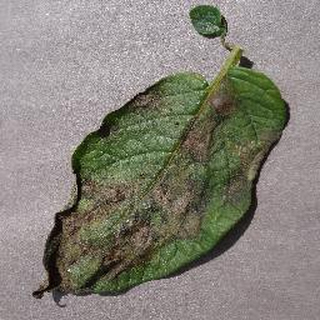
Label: potato_late_blight